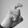
ASL letter: X